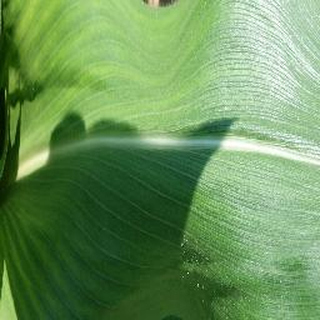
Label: healthy_corn